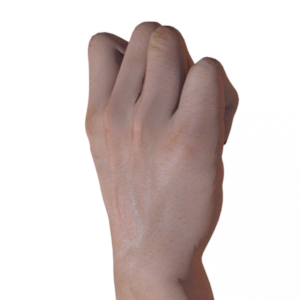
Label: rock